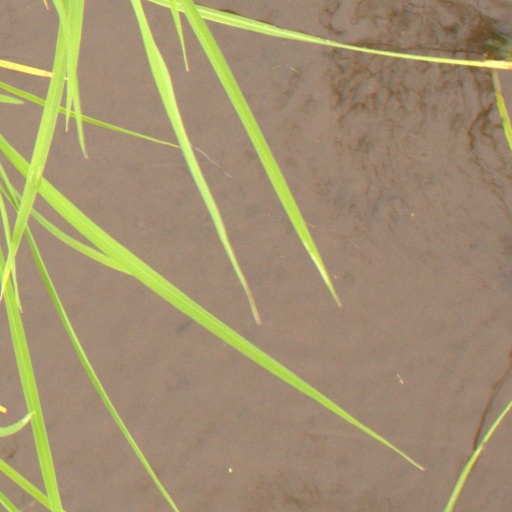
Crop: rice